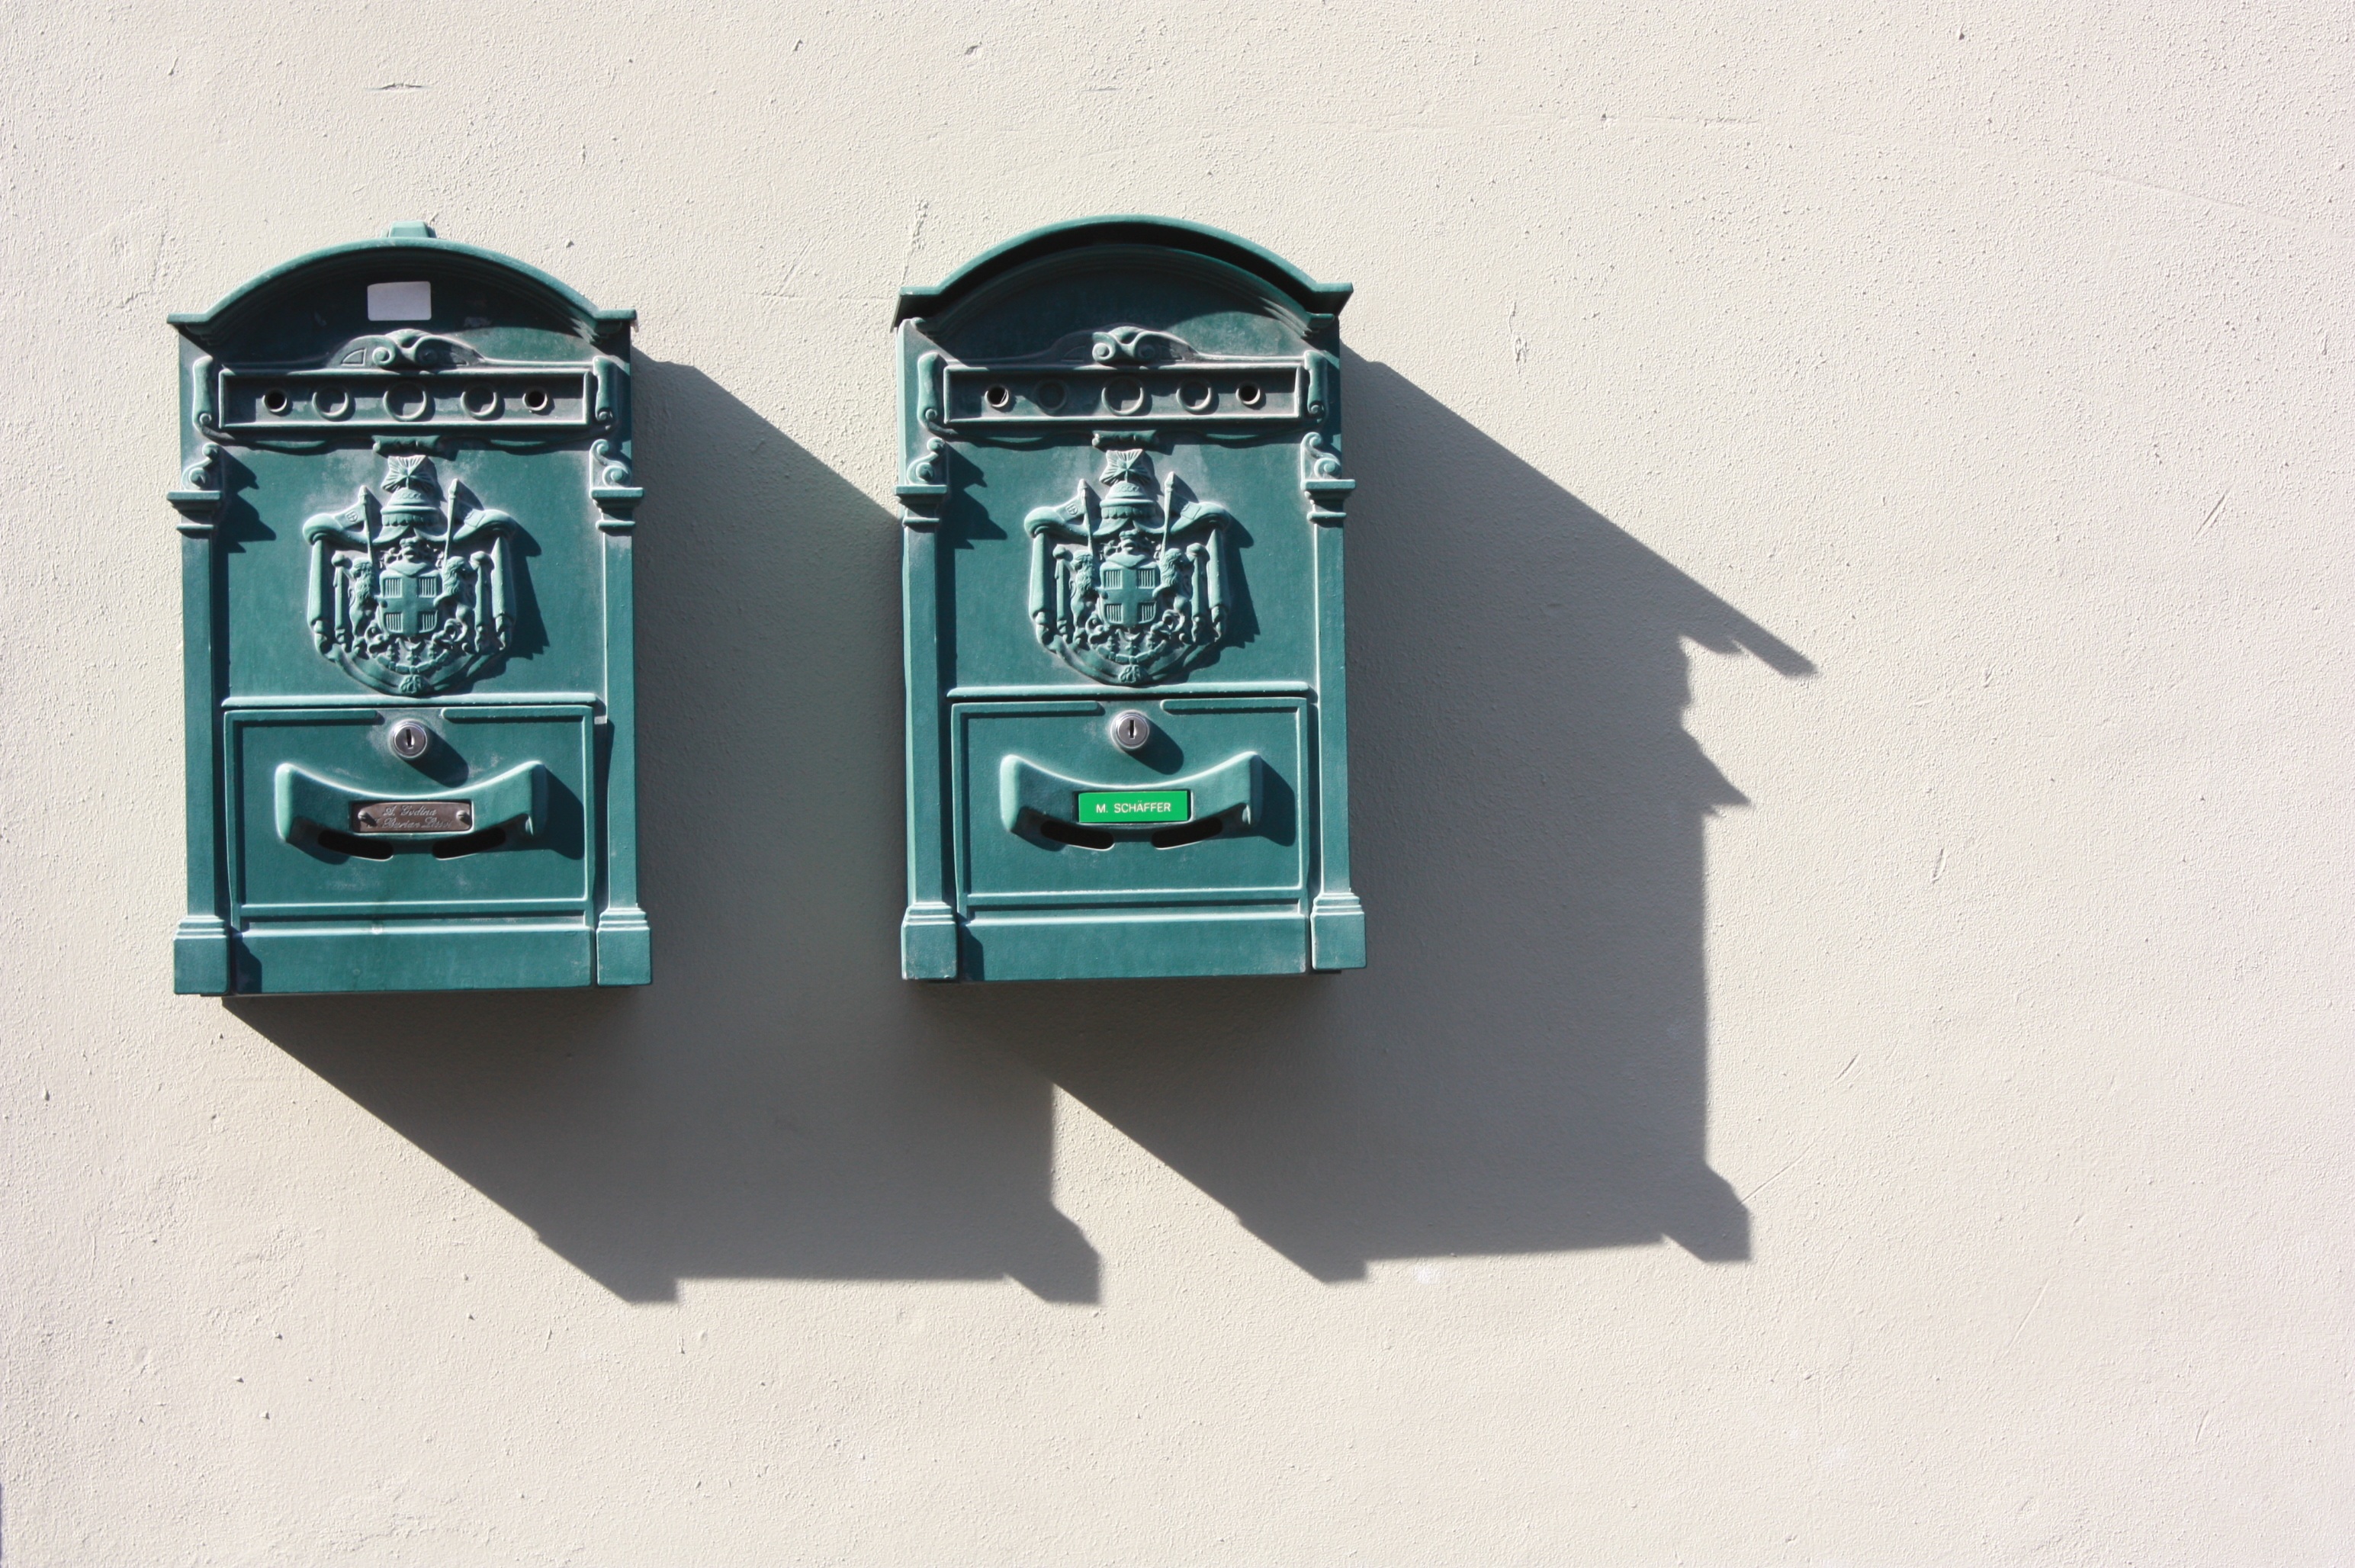
wall, green, shadow, lighting, mail, letterbox